Torreya taxifolia

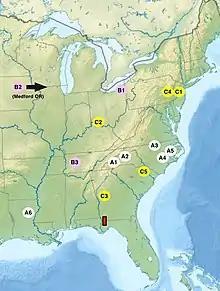
Map created by Torreya Guardians of "historic groves" of mature horticultural specimens of Florida torreya.

Seeds or rooted cuttings of remaining wild specimens are foundational to the creation of potted or planted orchards for preventing outright extinction of a plant species and for maintaining documented genetic diversity of wild, rather than horticultural (or unknown) provenance. For safeguarding "Torreya taxifolia" in this way, "a large-scale ex situ effort began in 1985, funded by the Center for Plant Conservation and the Arnold Arboretum (Nicholson 1996). Rob Nicholson and Mark Schwartz collected cuttings from 163 wild lineages of "T. taxifolia" and then distributed resulting plants to 10 institutions in North America and Europe in the early 1990s."